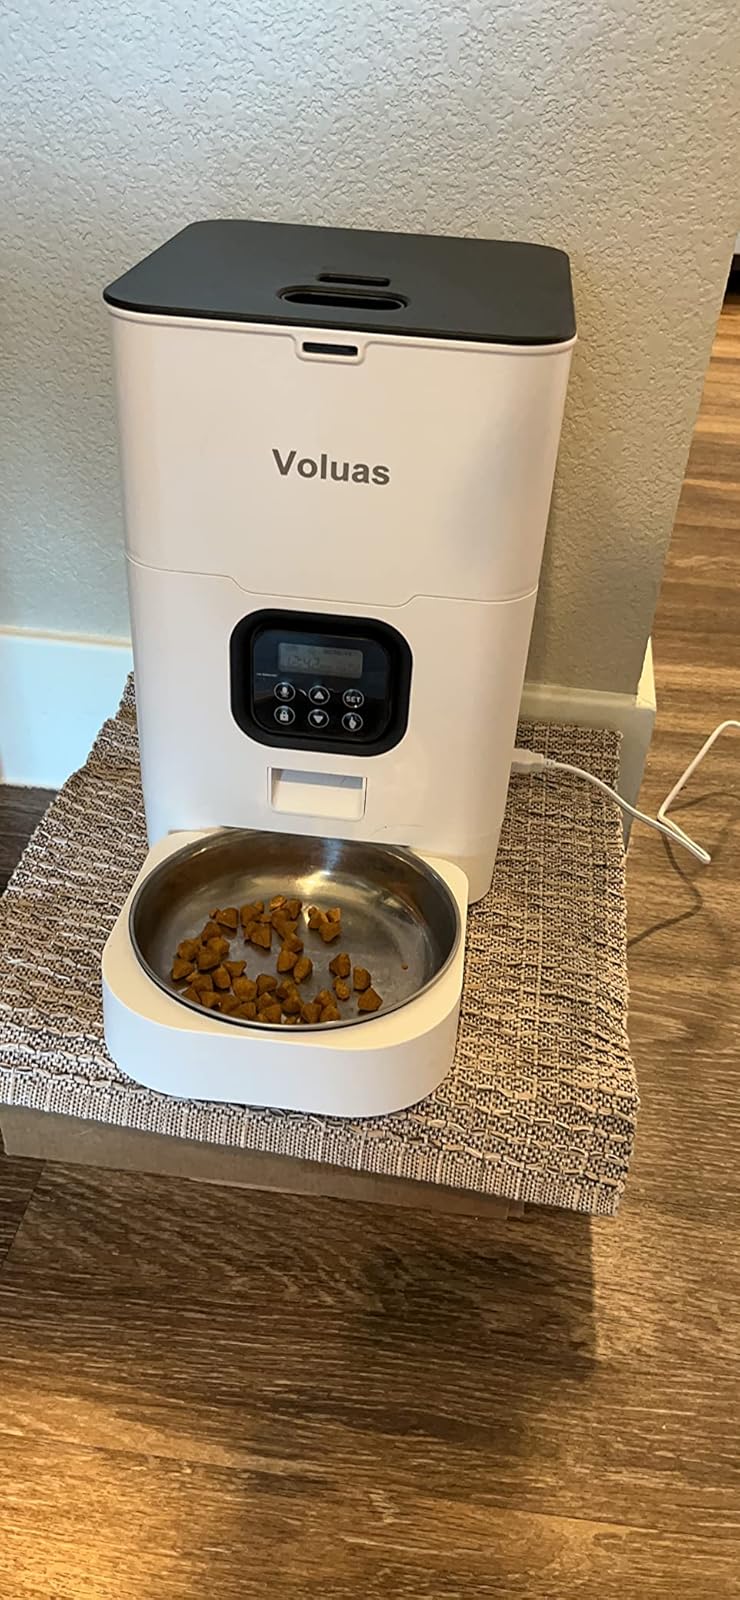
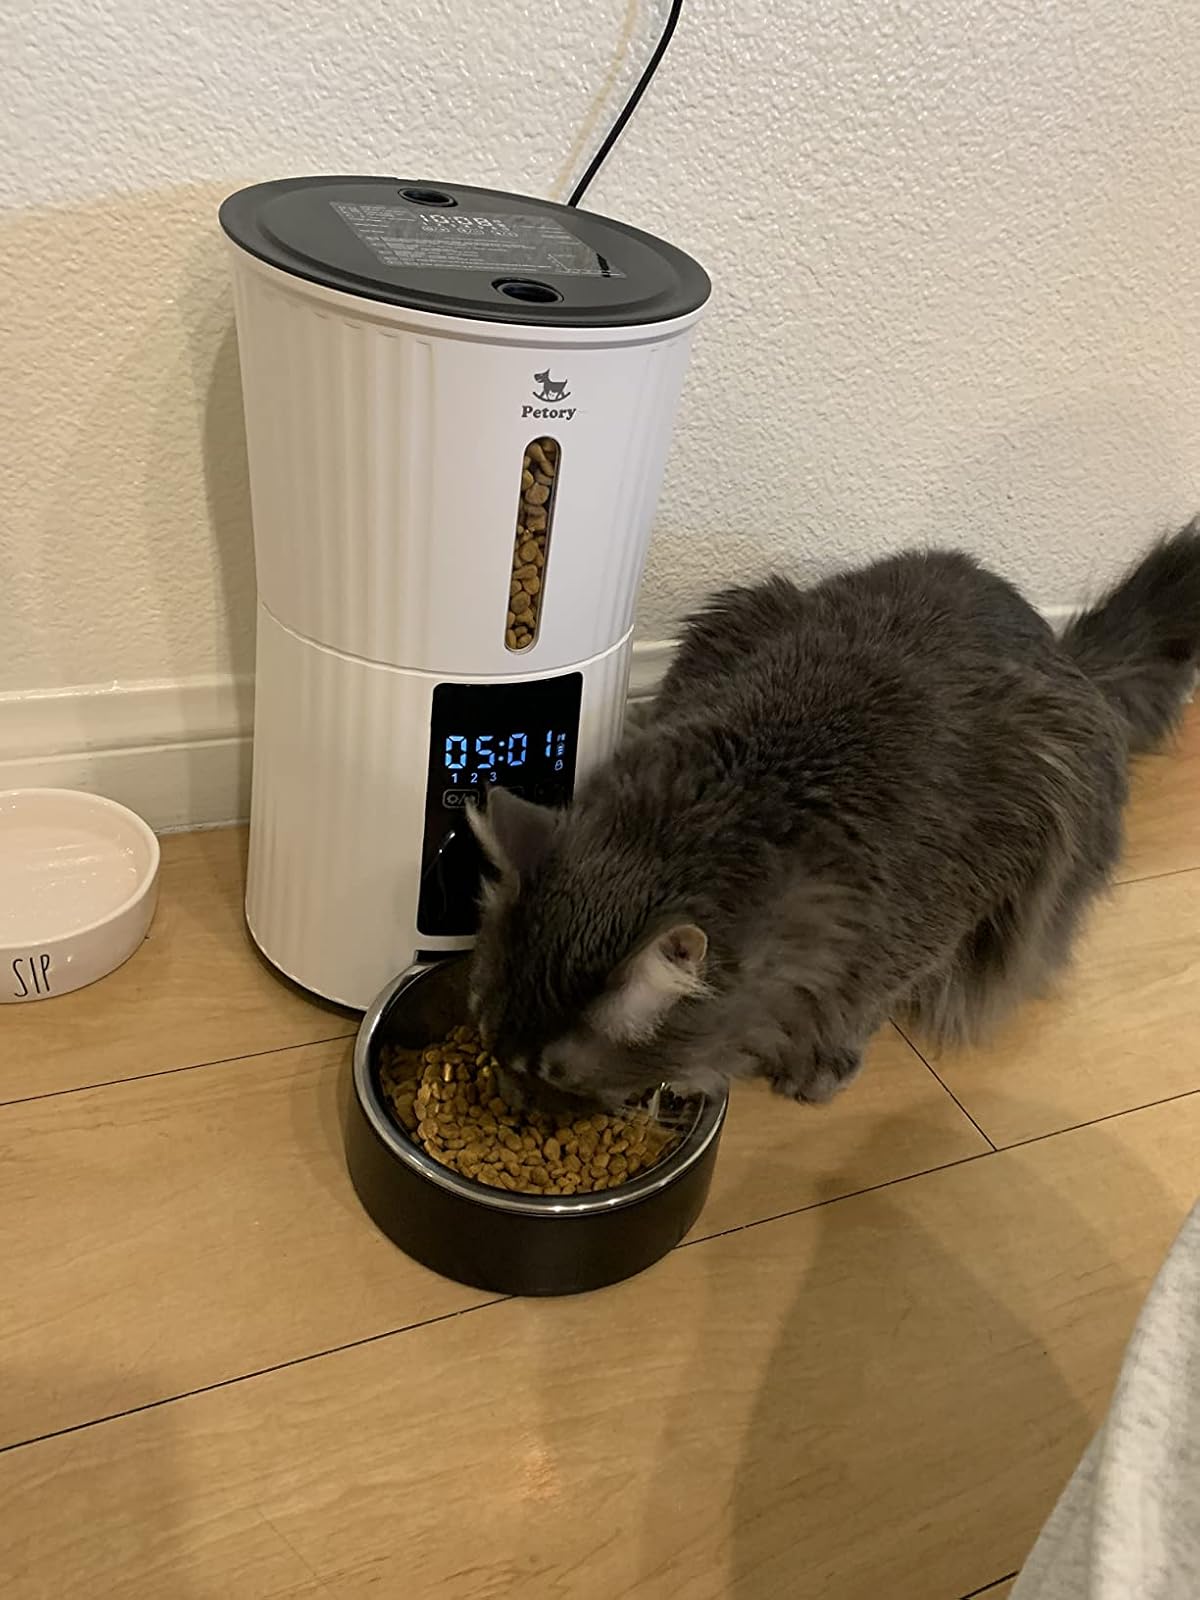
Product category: items_feeder
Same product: no